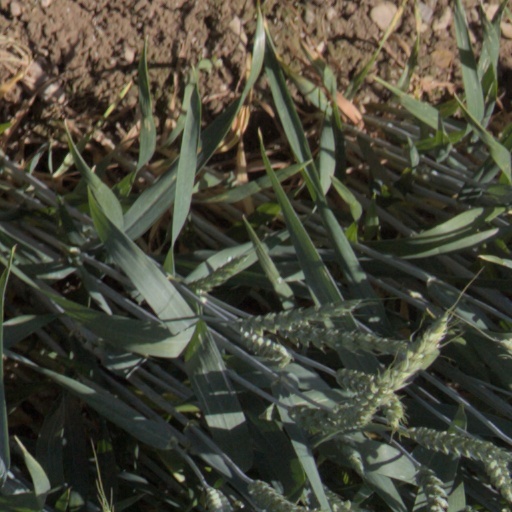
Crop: wheat